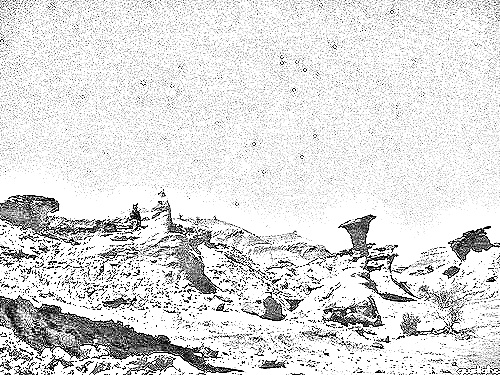
Portrait style: Sketch Portrait